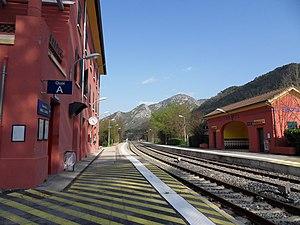
Gare de Sospel sur la Ligne de Nice à Breil-sur-Roya.
La ligne de Nice à Breil-sur-Roya est une ligne de chemin de fer française longue d'environ 44 km et non électrifiée, située dans le département des Alpes-Maritimes. Elle est à voie unique et à écartement standard. À son terminus, en gare de Breil-sur-Roya, elle se joint à la ligne de Coni à Vintimille. Cette dernière ligne met en relation ferroviaire les villes italiennes de Turin, la province de Coni à la Riviera italienne en débouchant à Vintimille.
La Gare de Sospel est une gare ferroviaire française de la ligne de Nice à Breil-sur-Roya, située sur le territoire de la commune de Sospel, dans le département des Alpes-Maritimes en région Provence-Alpes-Côte d'Azur.